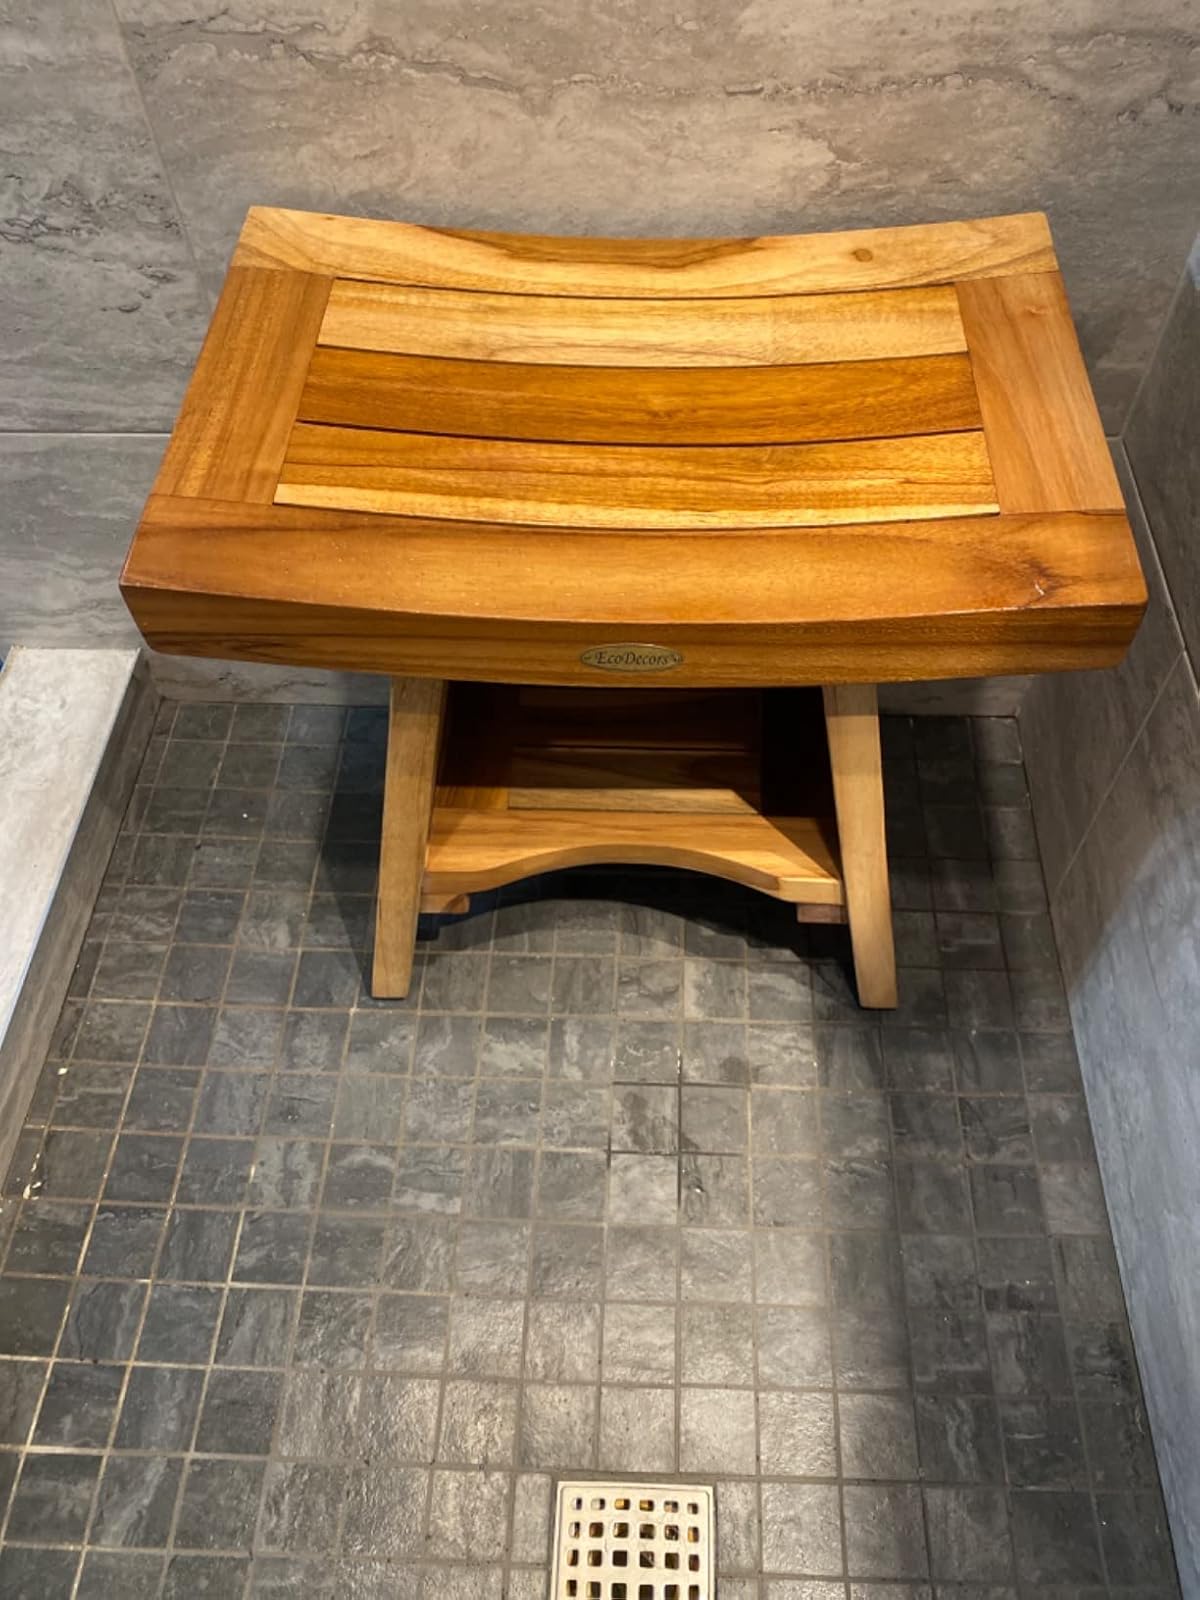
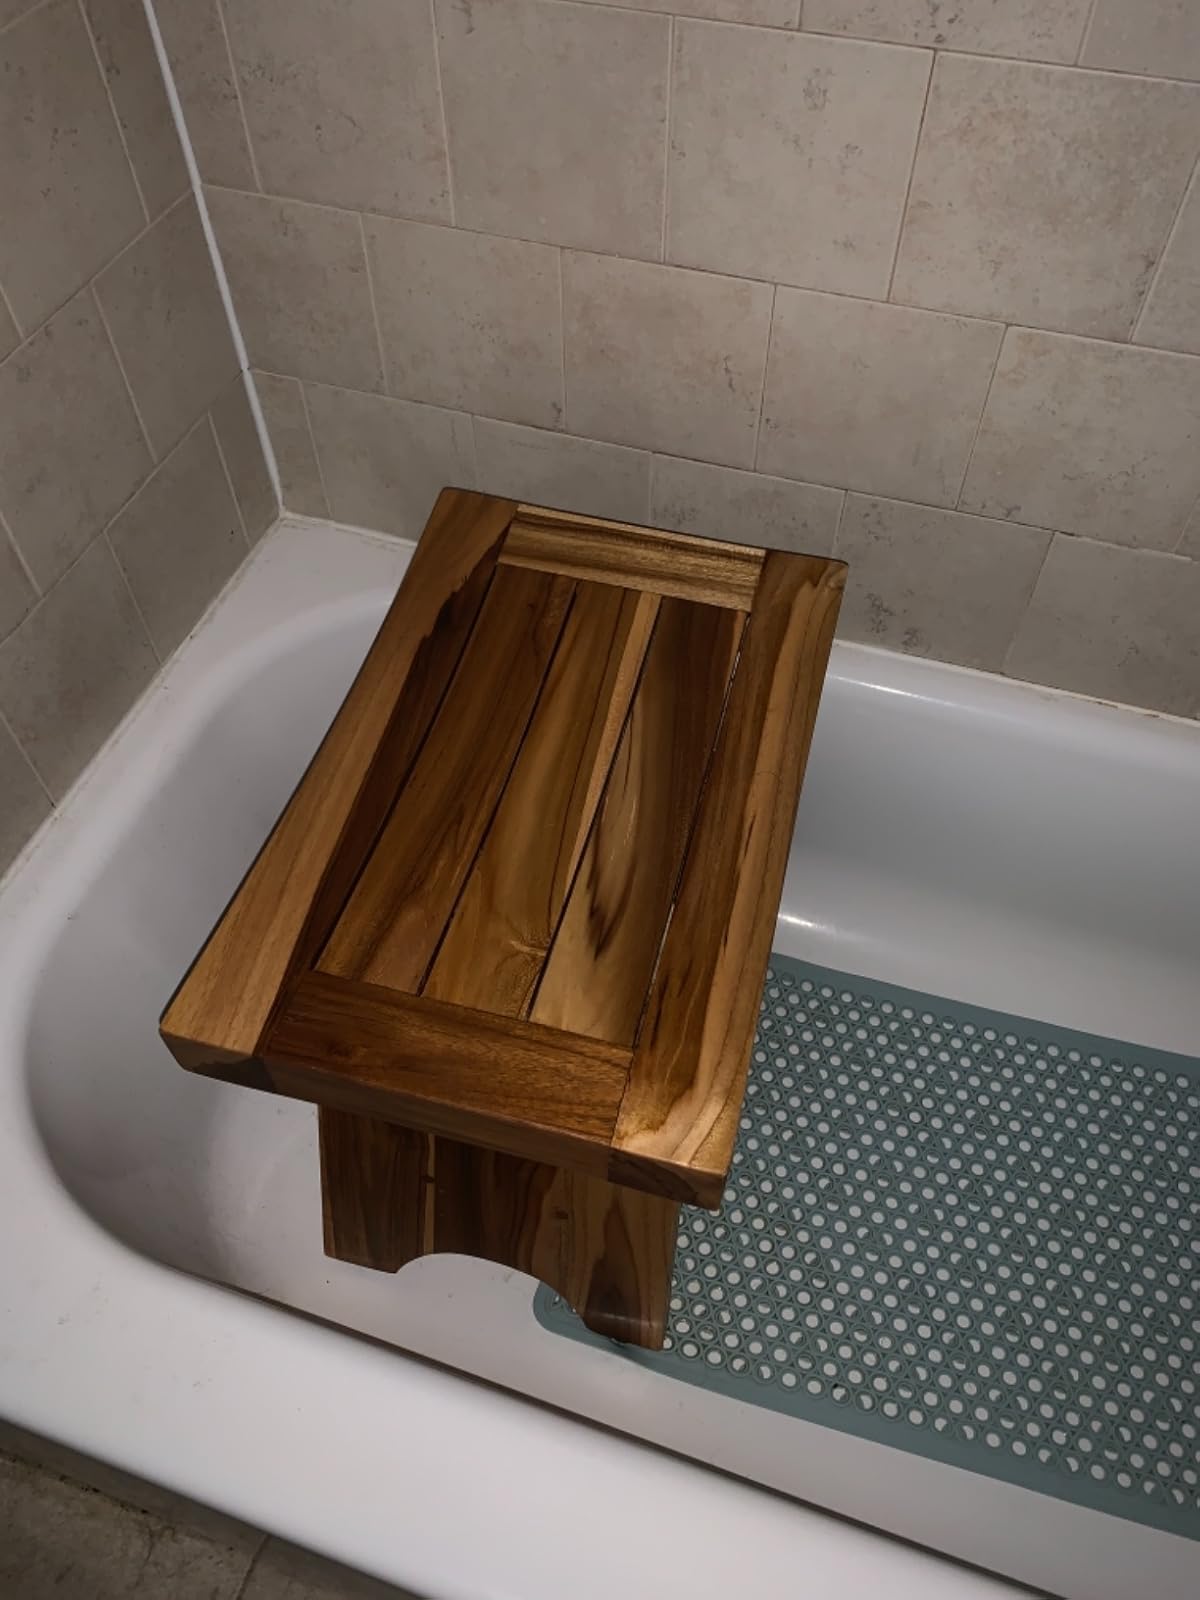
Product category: stool
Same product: yes